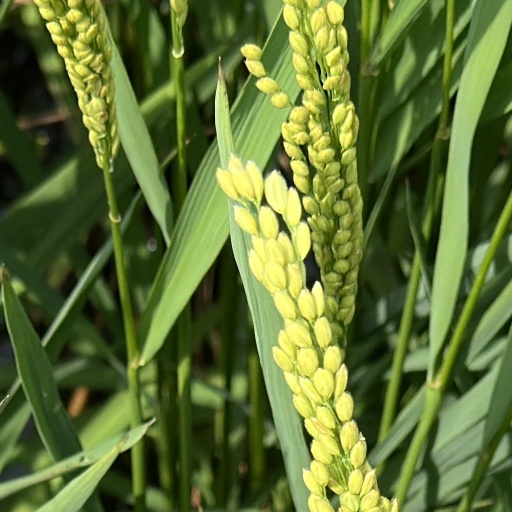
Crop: rice